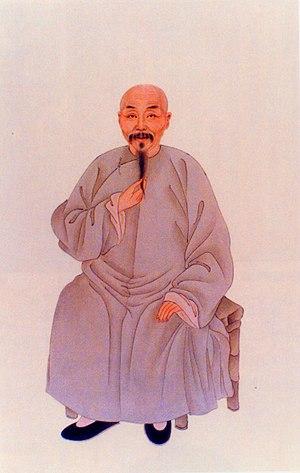
Feng Guifen est un intellectuel chinois de la dynastie Qing qui fut un fervent contributeur de la philosophie du mouvement d'auto-renforcement au XIXᵉ siècle. Né dans une famille aisée de propriétaires terriens de Suzhou, Feng travaille comme compilateur à l'académie Hanlin de Pékin avant de finalement devenir le secrétaire privé du vice-roi de Liangjiang, Li Hongzhang.